Wound closure strip

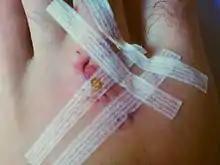
Wound closure strips applied to a cut on the top of the foot

Wound closure strips are porous surgical tape strips which can be used to close small wounds. They are applied across the laceration in a manner which pulls the skin on either side of the wound together. Wound closure strips may be used instead of sutures (stitches) in some injuries, because they lessen scarring and are easier to care for.